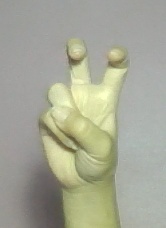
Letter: toot